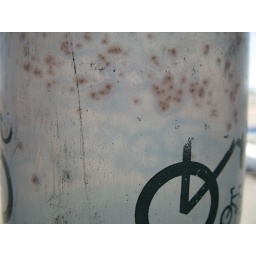
things are living in my water bottle 2